Akathaso

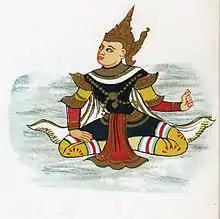
An artistic rendition of an "Akathaso"

Akathaso are Burmese "nats" (spirits) who inhabit the tops of trees and serve as guardians of the sky.